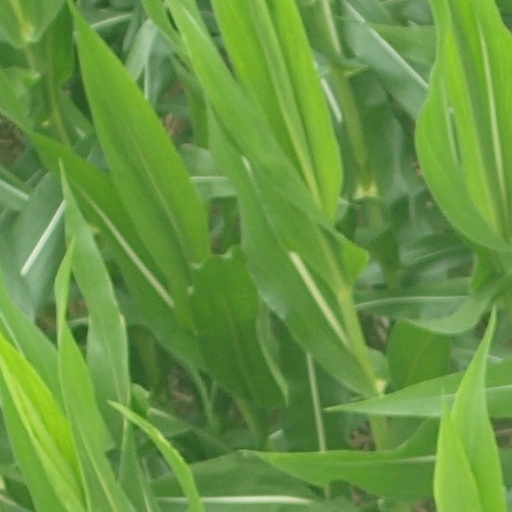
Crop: maize; corn